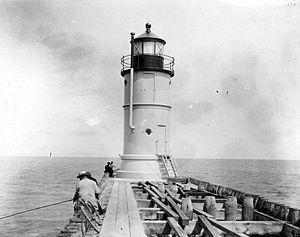
Le phare de Waukegan Harbor, est un phare situé au port deWaukegan, sur le lac Michigan dans le comté de Lake, Illinois.